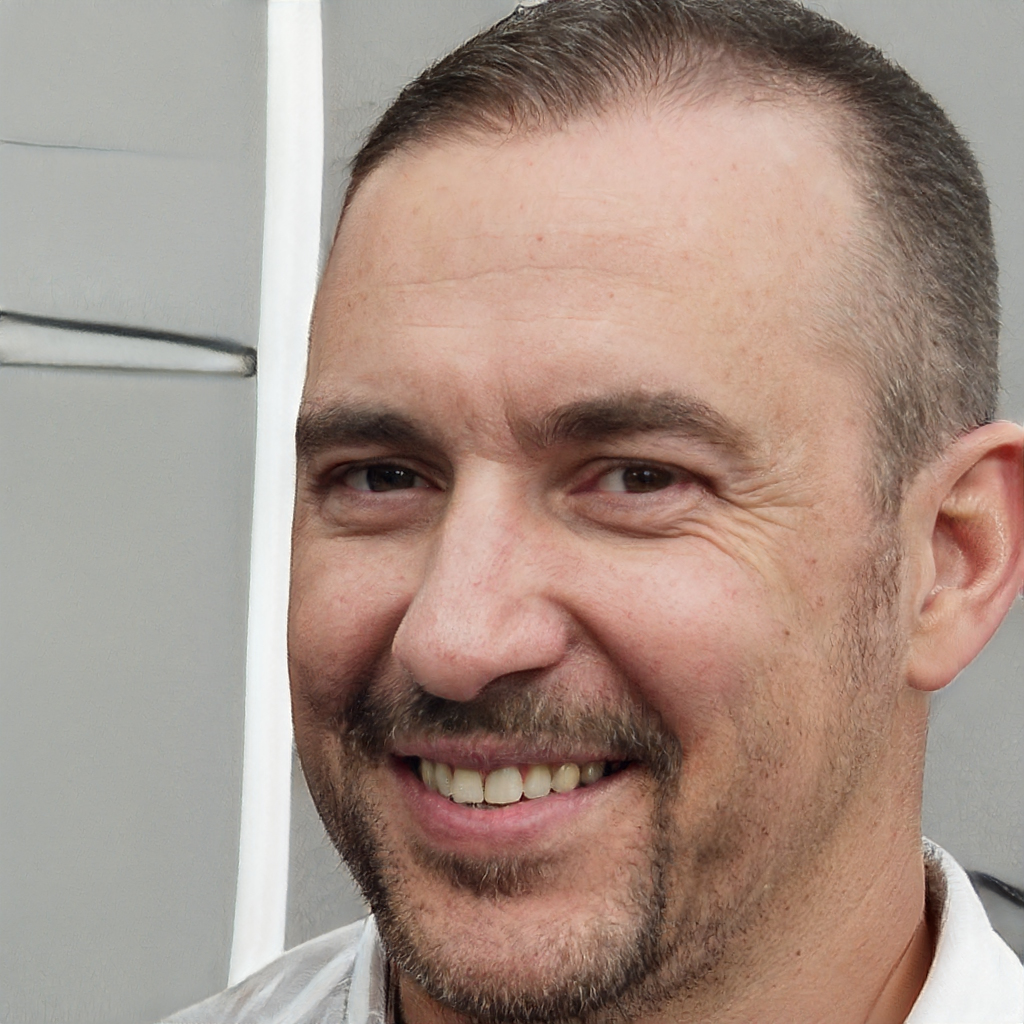
Gender: Male